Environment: lab
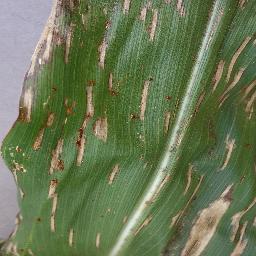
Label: gray_leaf_spot